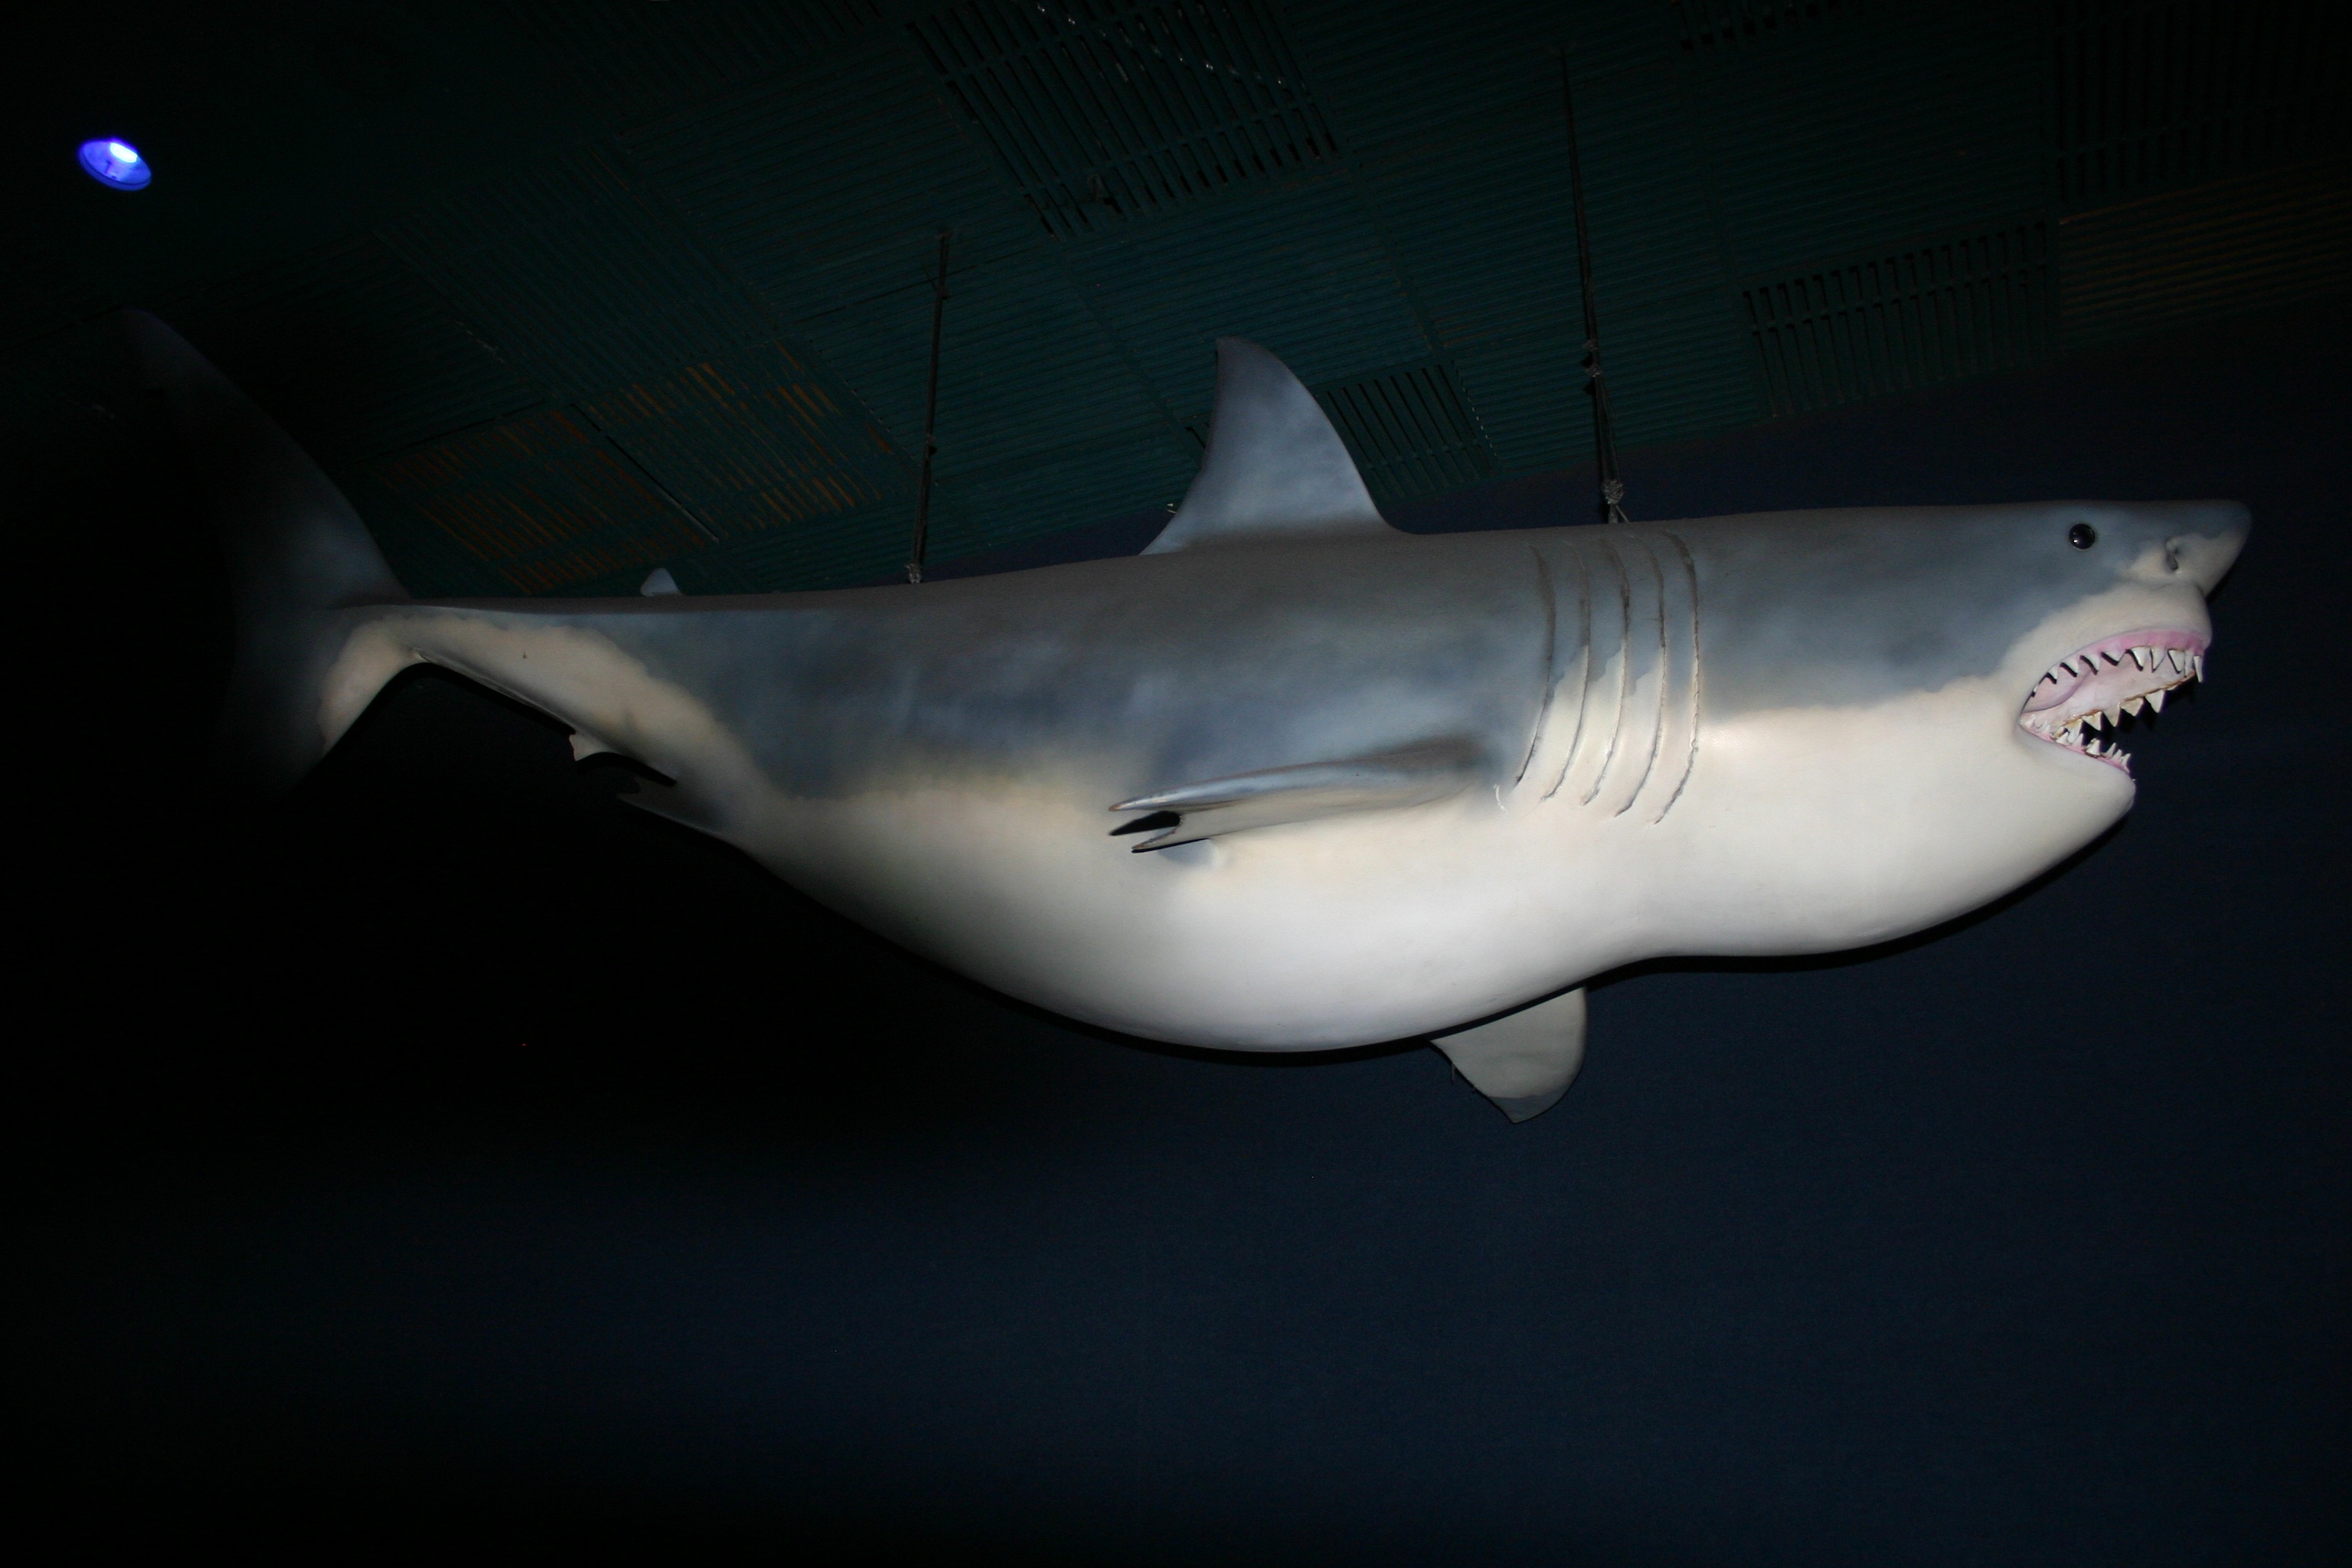
wing, model, biology, fish, shark, vertebrate, exhibition, hunter, tooth, hai, predatory fish, marine biology, requiem shark, cartilaginous fish